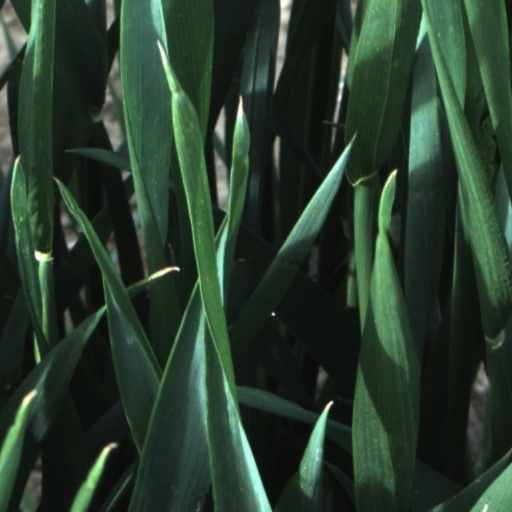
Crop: wheat